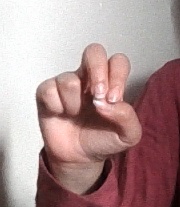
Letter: gaaf